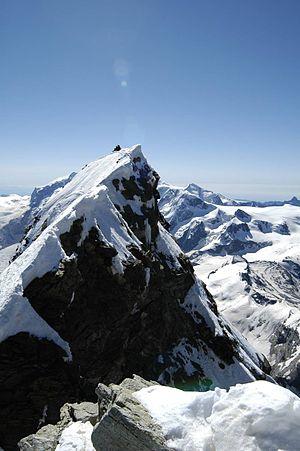
Le Cervin est, avec une altitude de 4 478 mètres, le 12ᵉ sommet le plus élevé des Alpes. Il est situé sur la frontière italo-suisse, entre le canton du Valais et la Vallée d'Aoste.